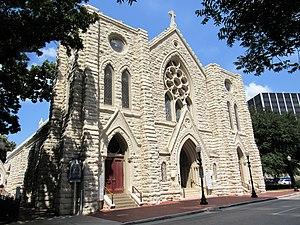
Michael Fors Olson, né le 29 juin 1966 à Park Ridge, dans la banlieue de Chicago, est un évêque catholique américain, évêque de Fort Worth, depuis 2013.